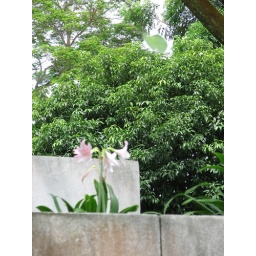
A green leaf from the near tree cover up the only patch of space of the distant tree.